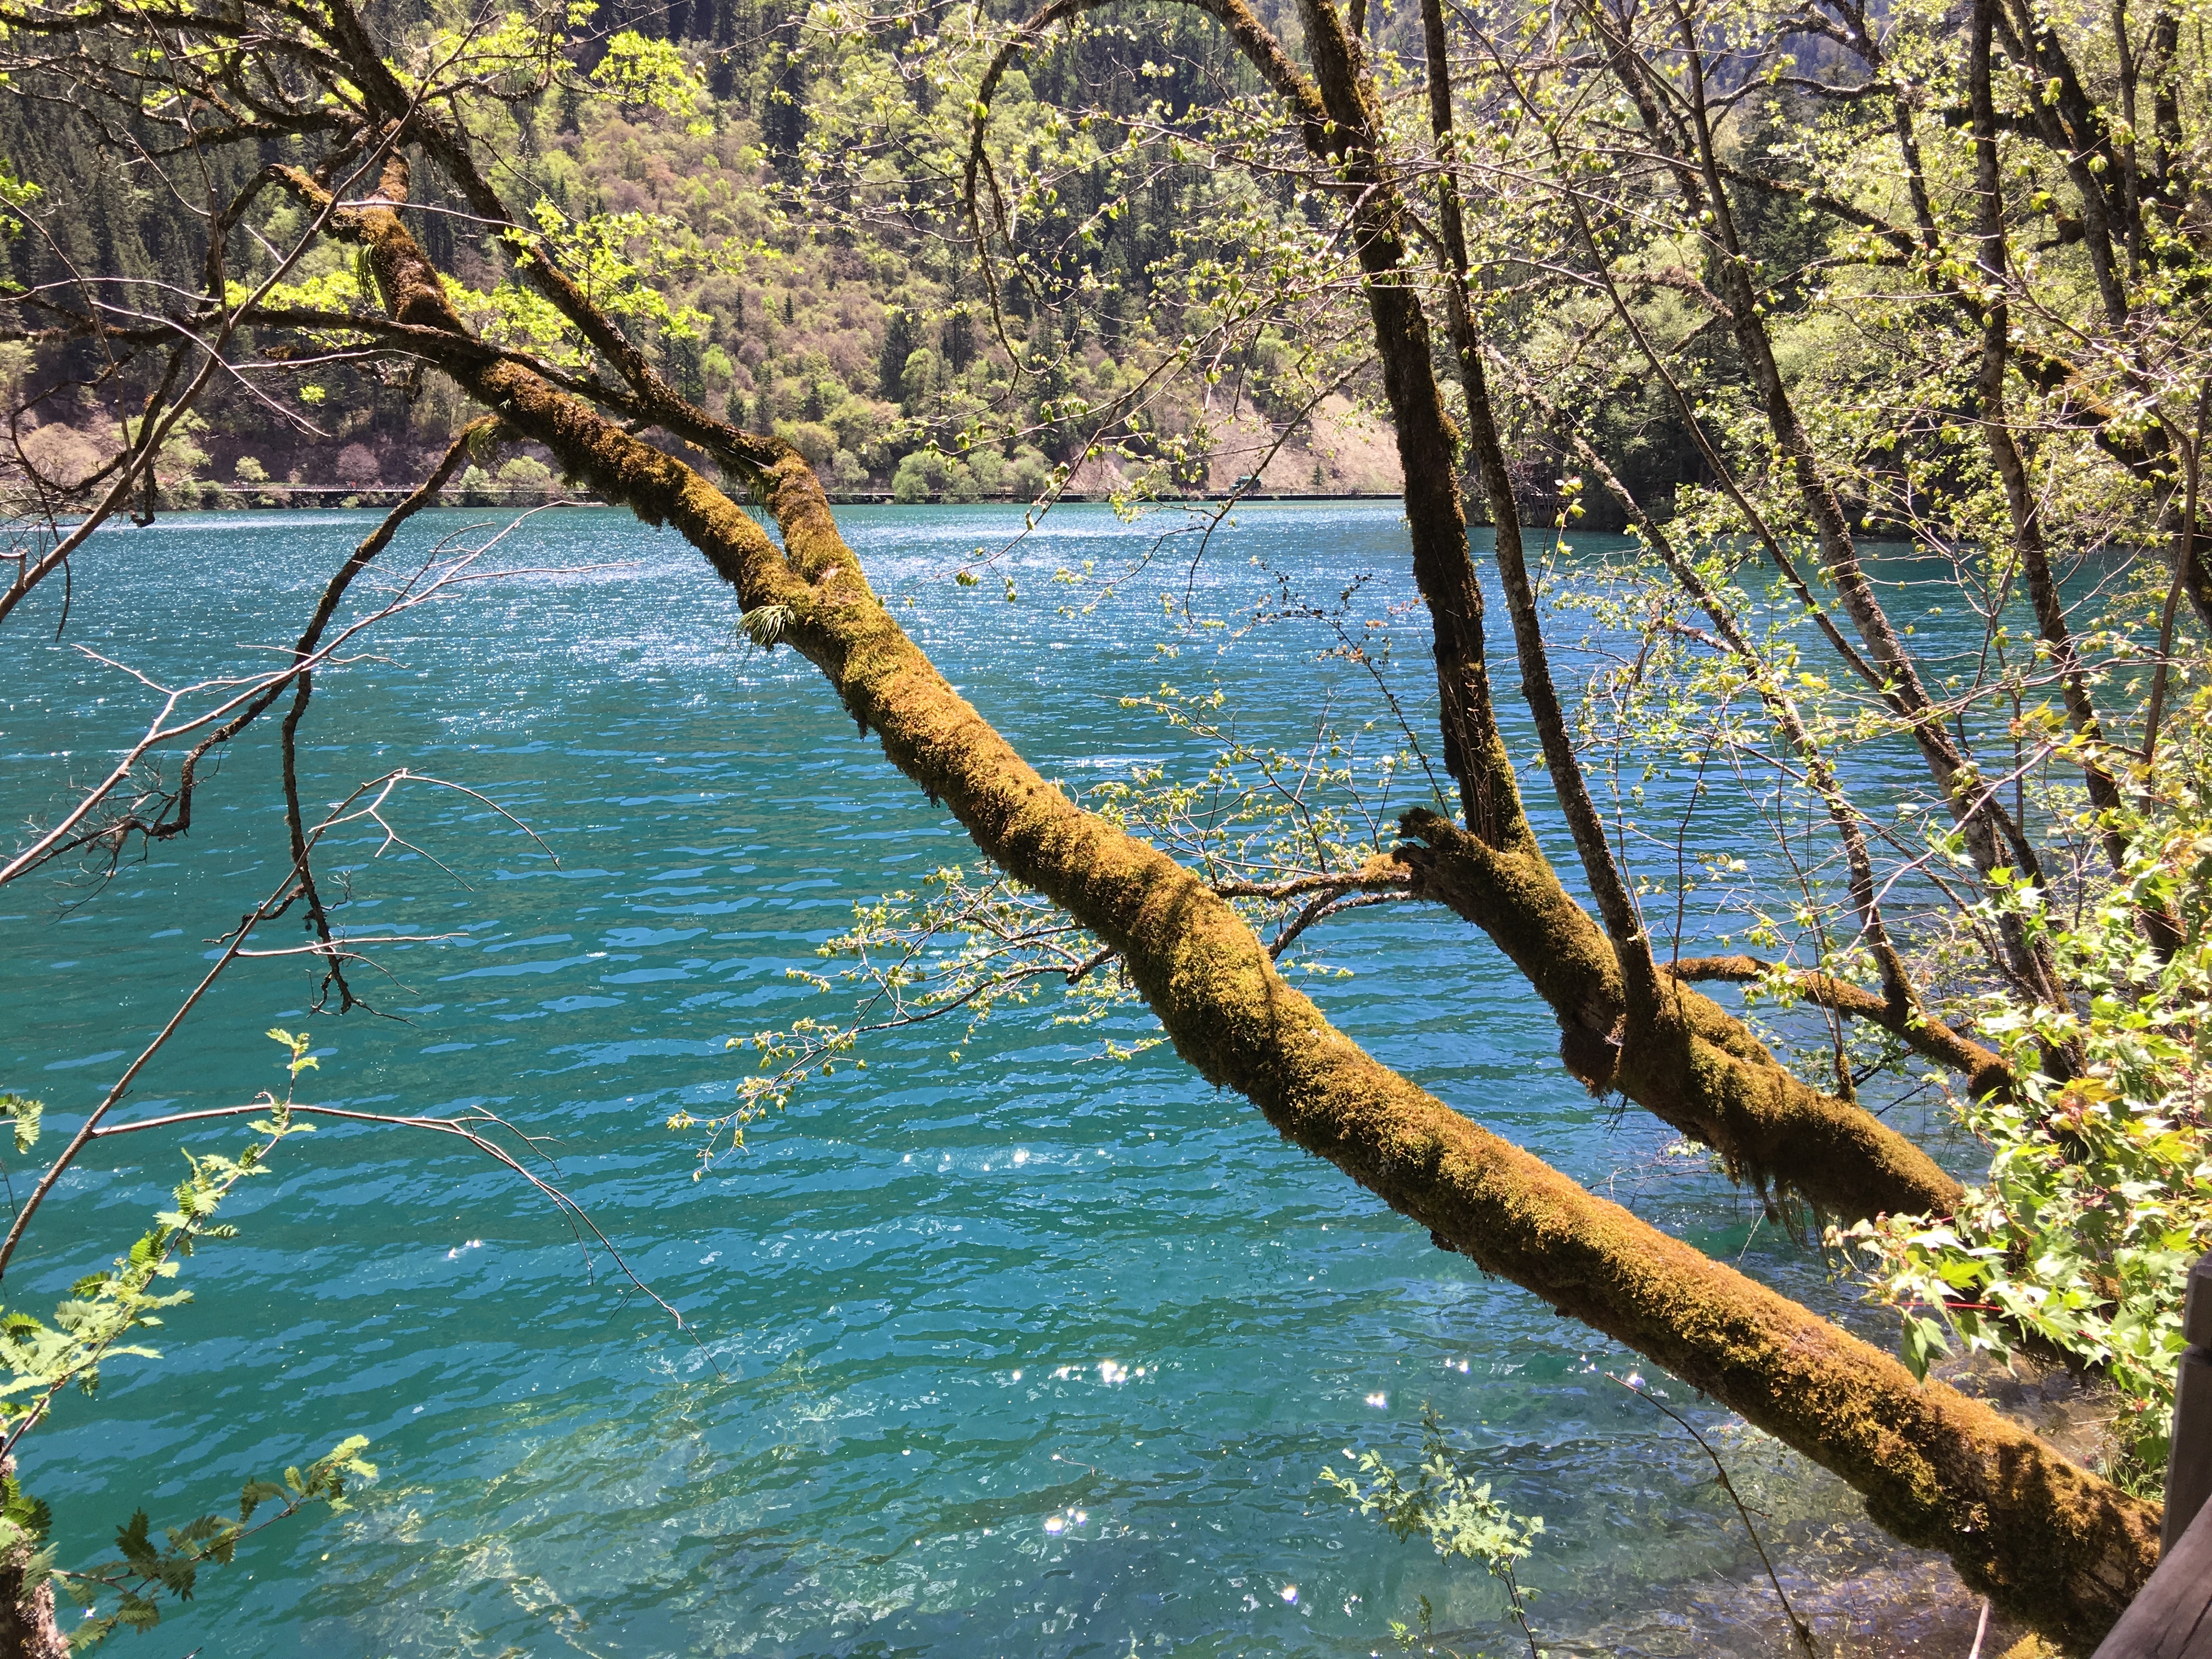
tree, water, branch, plant, leaf, flower, lake, river, summer, pond, reflection, body of water, jiuzhaigou, woody plant, sub sea